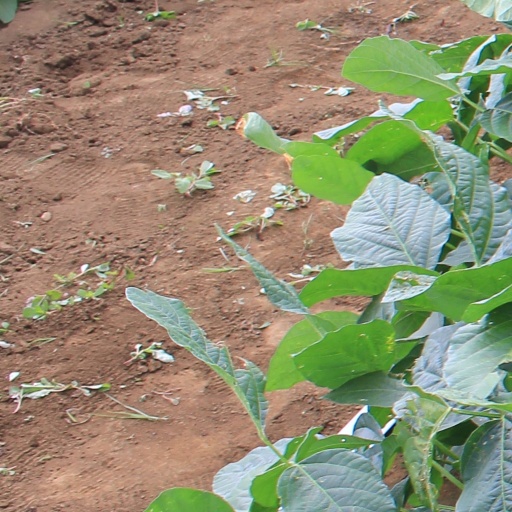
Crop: soybean